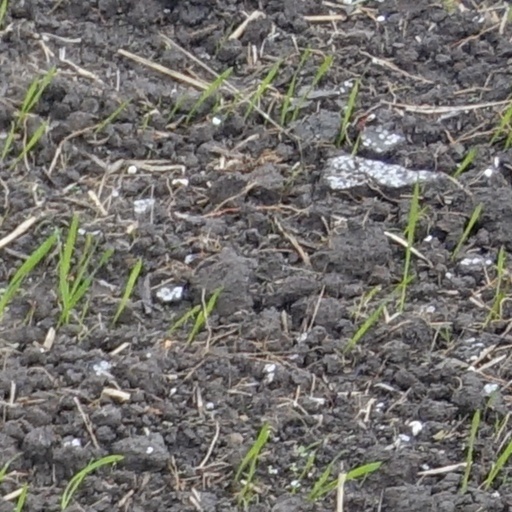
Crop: wheat